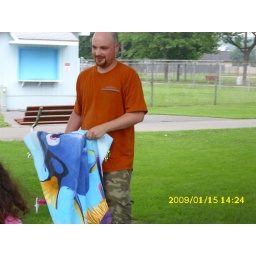
hes hideing the bike under the towel